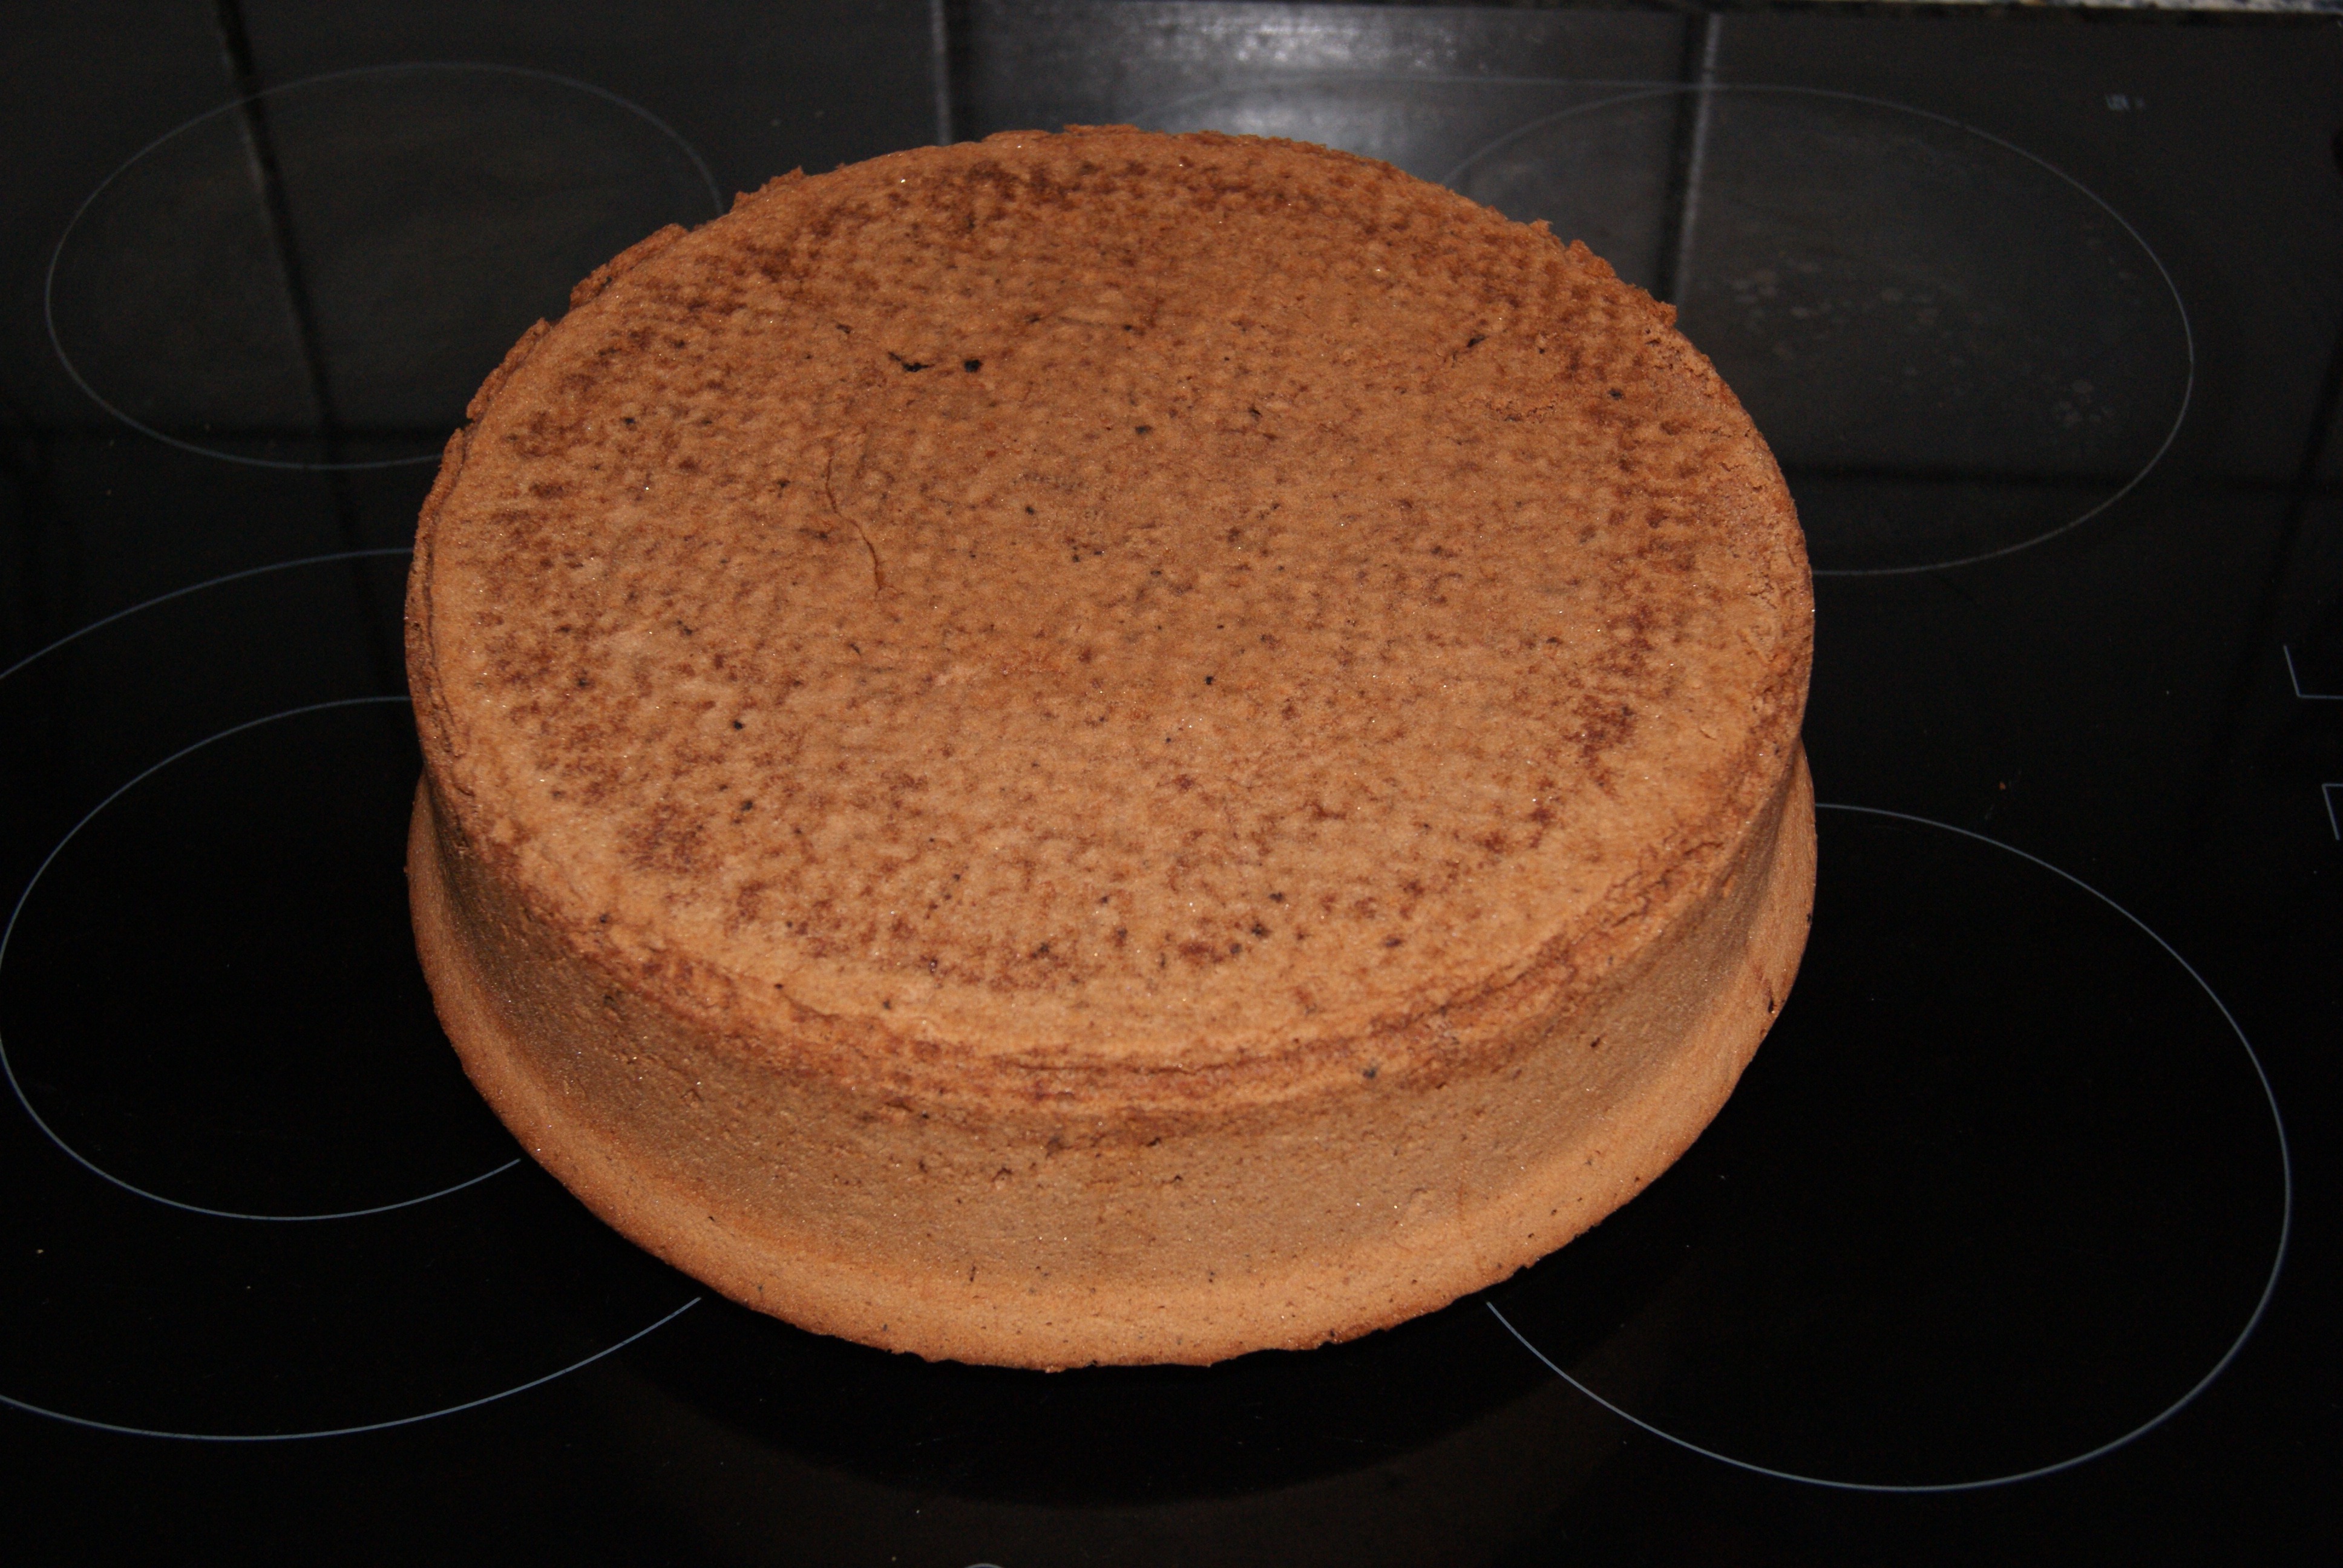
food, baking, dessert, cake, bakery, chocolate cake, bake, icing, baked goods, torte, sponge cake, buttercream, sachertorte, pie crust